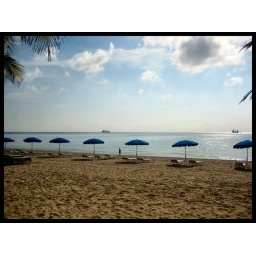
Lyin' like lions out in the sand